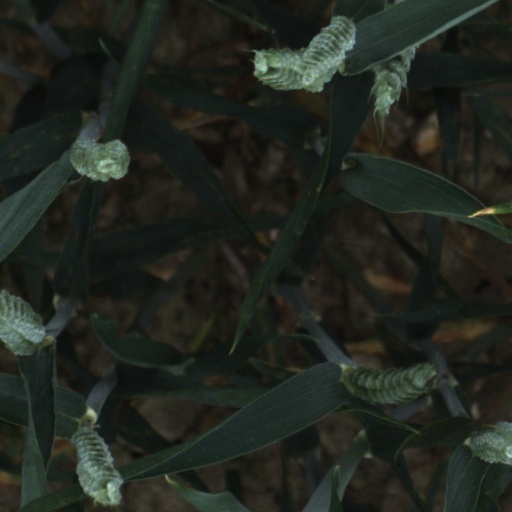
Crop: wheat